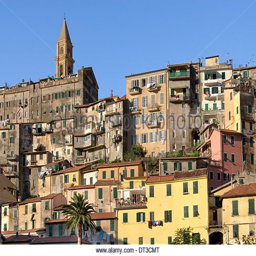
view at the historical old town